Al-Thawra

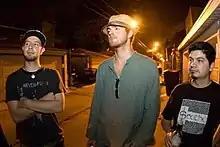

Al-Thawra (meaning "The Revolution") is an experimental metal punk band with rhythms and modes that draw heavily on Middle Eastern influences. Band member Marwan Kemal describes a "third identity" between the "false dichotomy of East and West", pointing out that "in the Middle East, I'm still always 'the American kid'". Kemal grew up in Chicago—the band's bassist Mario Salazar is Mexican, and Sahar Salameh joined the band as a vocalist when she was 16 years old. Kamel's father is Syrian, but his mother was raised Catholic—he says he is "more influenced by the mystical paths in Islam. Like Sufism." "The Islamic Monthly" describes the band as challenging "mainstream Arab and Muslim 'Americaness'" Their musical genre has various been described as taqwacore and raïcore. (Raïcore is a genre that blends traditional Algerian folk music with punk rock.)